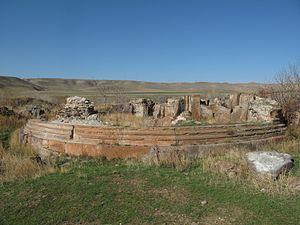
Marmashen est un monastère arménien situé dans la région arménienne de Shirak, à 10 km de Gyumri, sur la rive gauche de l'Akhourian.